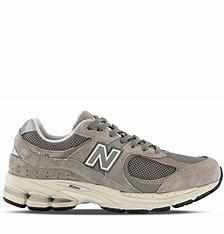
Brand: New
Model: Balance 2002R